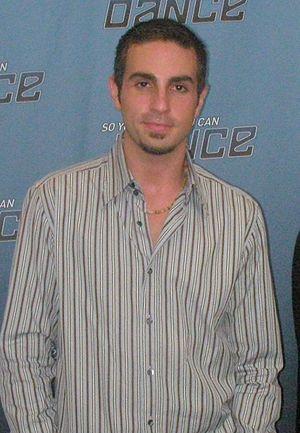
Wade Jeremy William Robson, connu Wade Robson est un chorégraphe et animateur de télévision australien né le 17 septembre 1982 à Brisbane. Il est le créateur et présentateur de sa propre émission diffusée sur MTV dédiée à la danse, le Wade Robson Project.